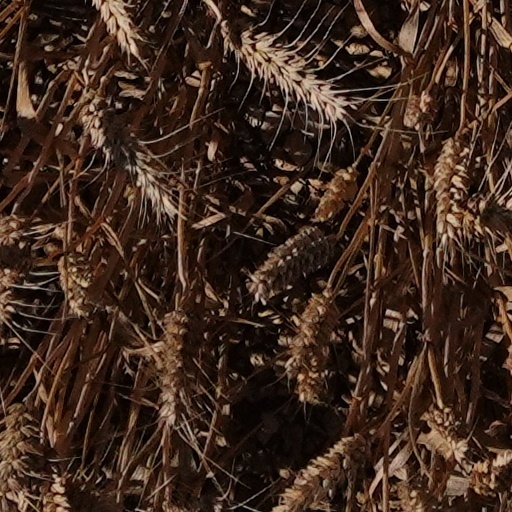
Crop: wheat